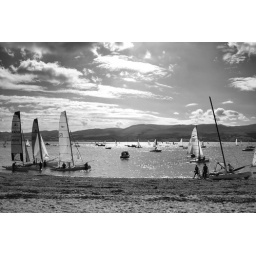
Getting to the start line for the race, I messed around and tried this one in black and white